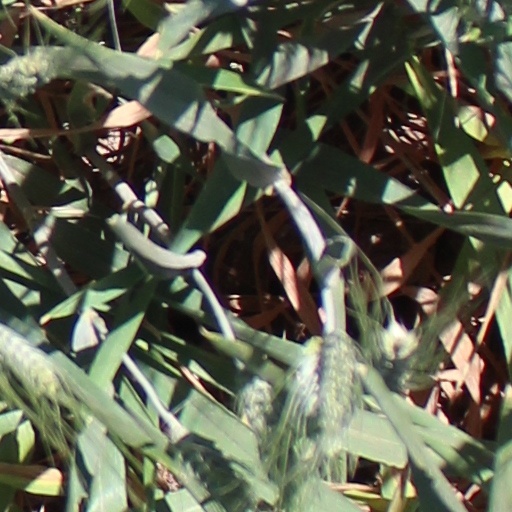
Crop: wheat